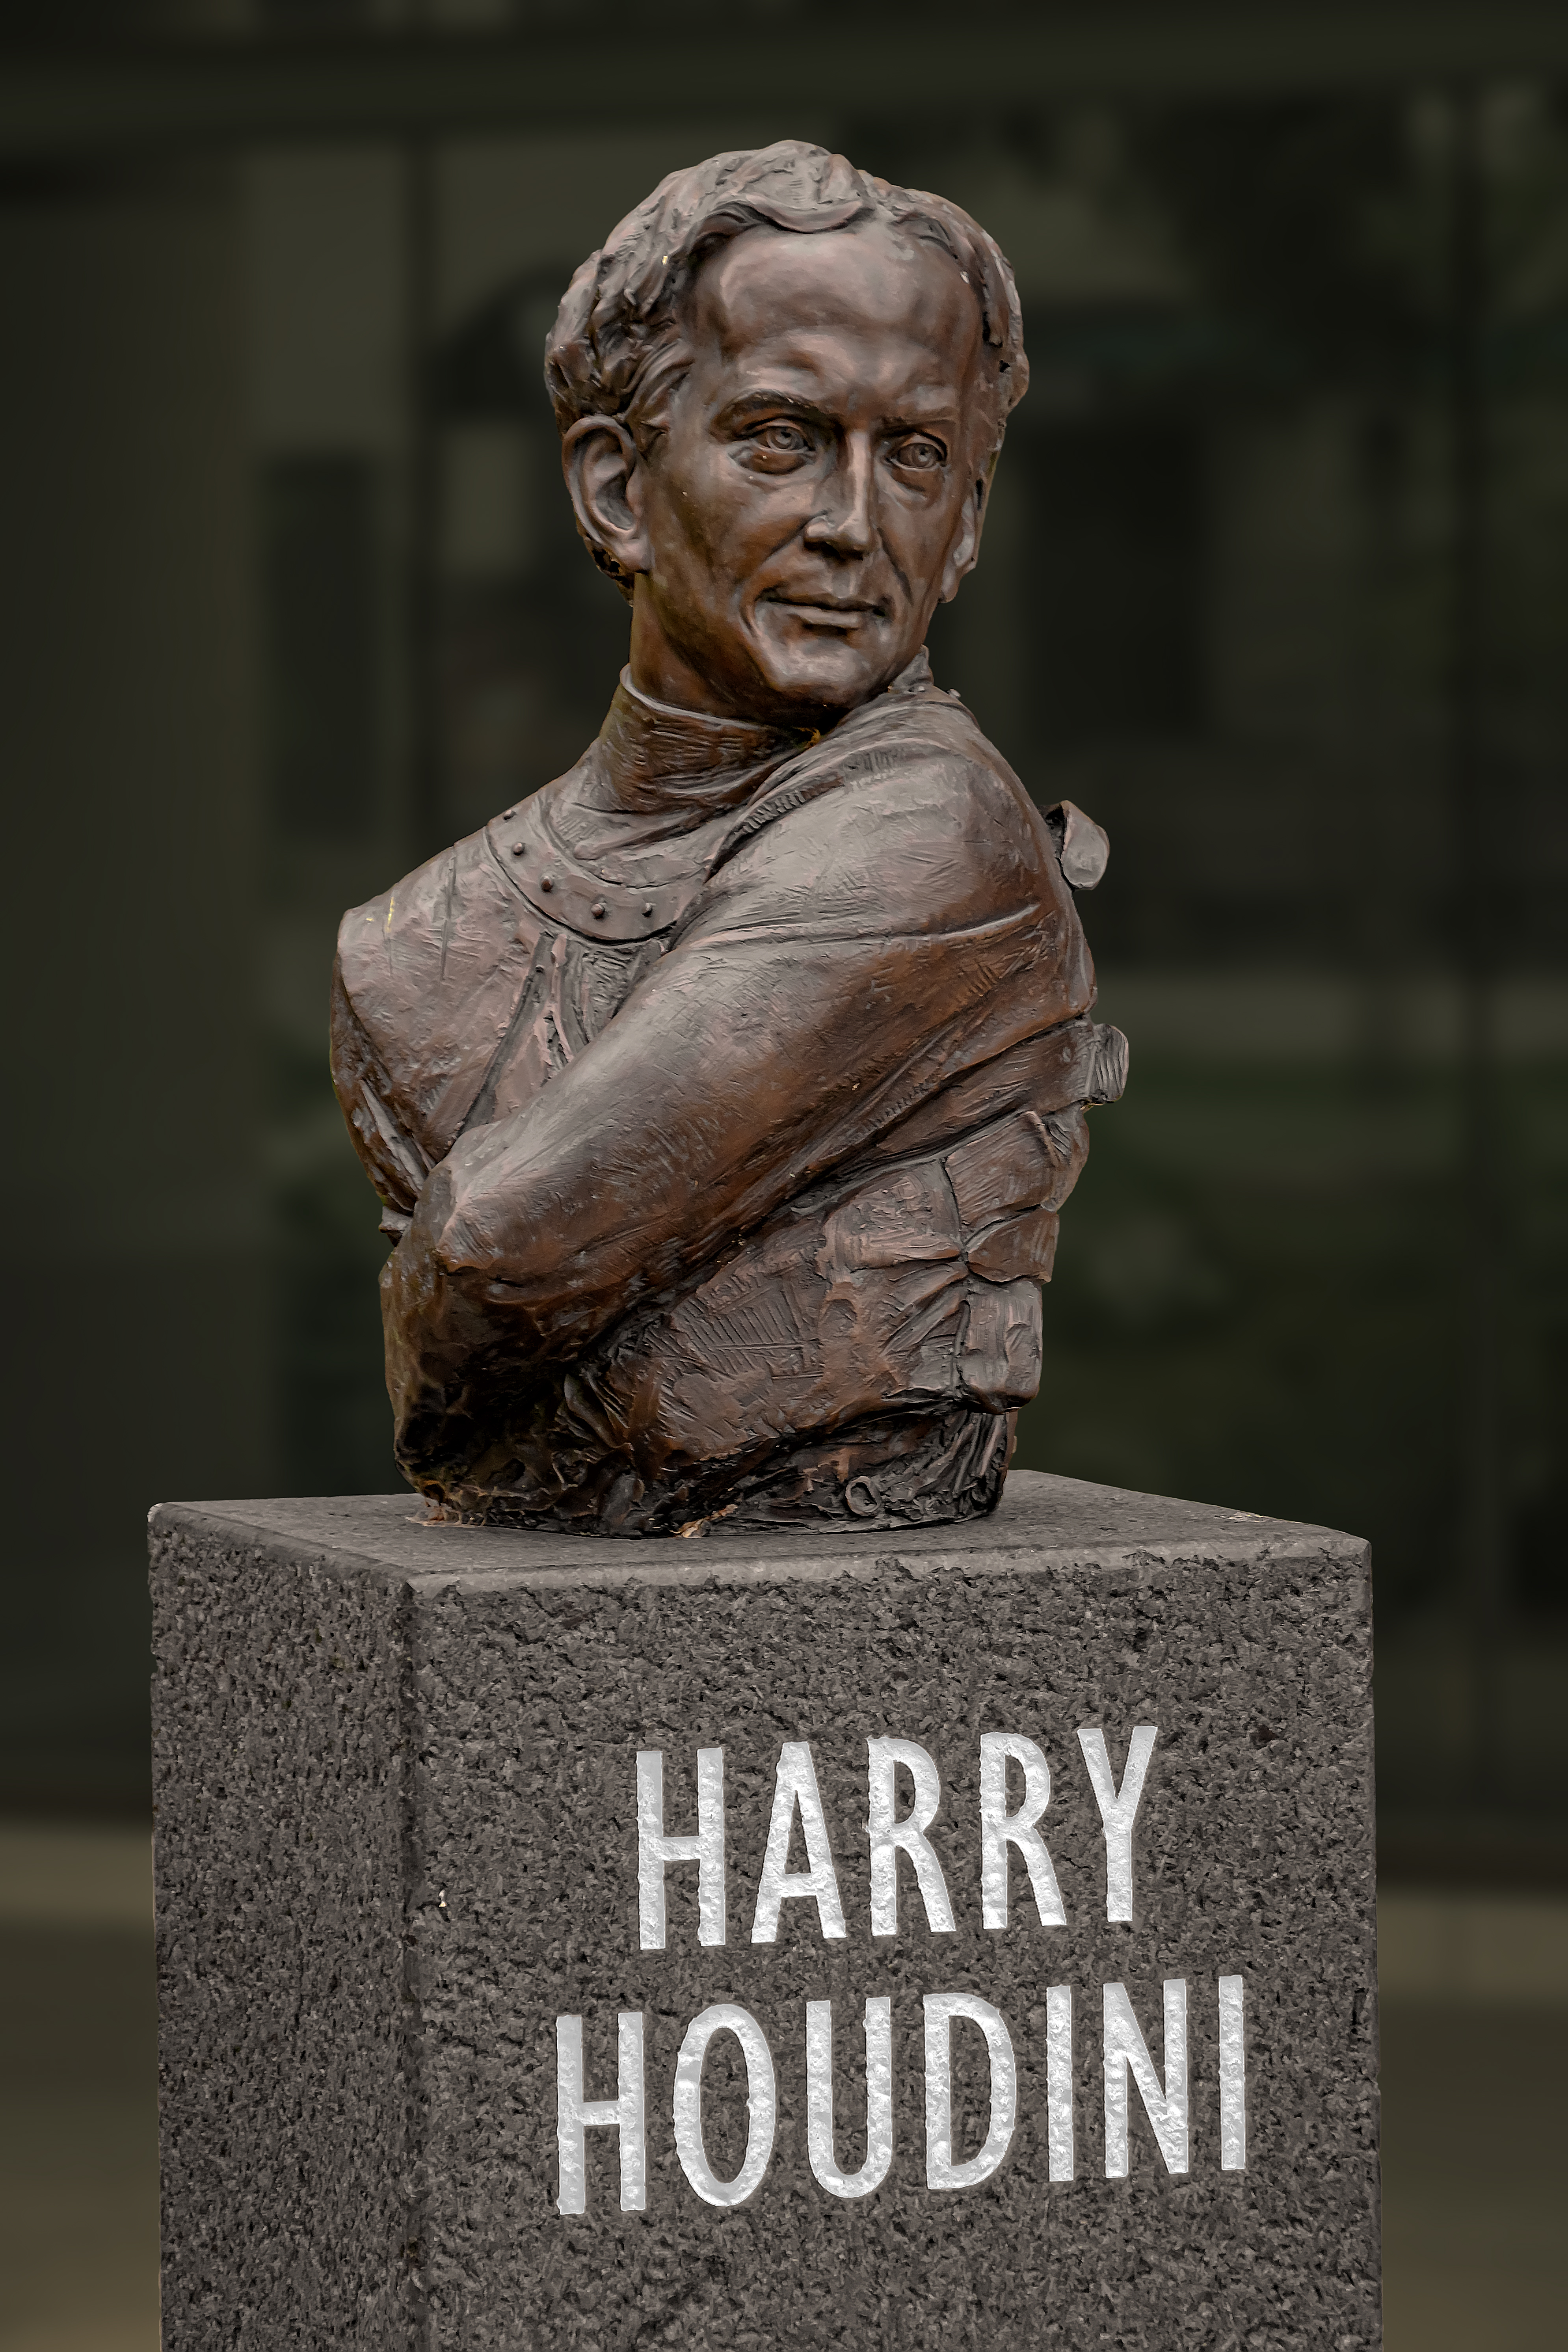
appleton, geotagged, united states, usa, wisconsin, a6500, adventure, American City, appleton wi, Appleton WIS, appleton wisconsin, art, artwork, ATW, city, City Art, city streets, downtown, Harry Houdini, Harry Houdini Plaza, Harry Houdini Sculpture, Harry Houdini Statue, Houdini Plaza, metal sculpture, midwest, north america, Outagamie County, Outagamie County WI, Outagamie County Wisconsin, Photo Walk, plaza, public art, red, sculpture, sightseeing, sony, SONY a6500, SONY Alpha 6500, sony mirrorless, SONY Photography, statue, stone sculpture, stone statue, street art, tourism, tourist attraction, Tourist Photos, travel, Travel Blog Photo, Travel Photo, travel photography, Traveling Adventures, Trout Museum Of Art, united states of america, Urban Adventure, Urban Hiking, wandering, wi, Wisconsin City, Wisconsin Photos, Wisconsin Tourism, Wisconsin Travel, monument, classical sculpture, nonbuilding structure, memorial, bronze sculpture